Education in Thailand

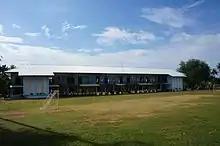
Ban Mai Khao Elementary School, Mai Khao, Phuket

Basic education in Thailand is free. It is divided into three levels: pre-primary, primary, and secondary. Pre-primary education was introduced in 2004 and made free in 2009. State schools offer two years of kindergarten (three- and four-year-old) and one year of